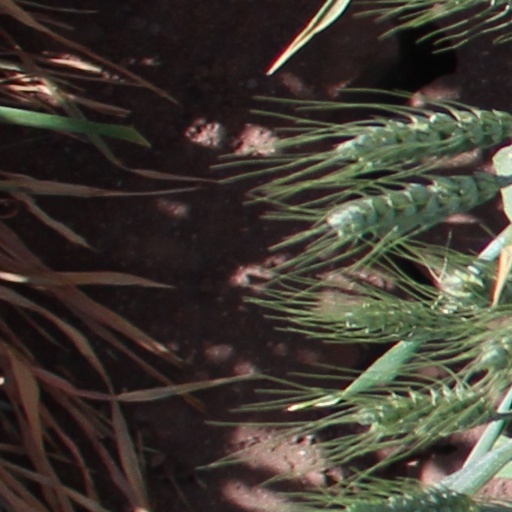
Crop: wheat